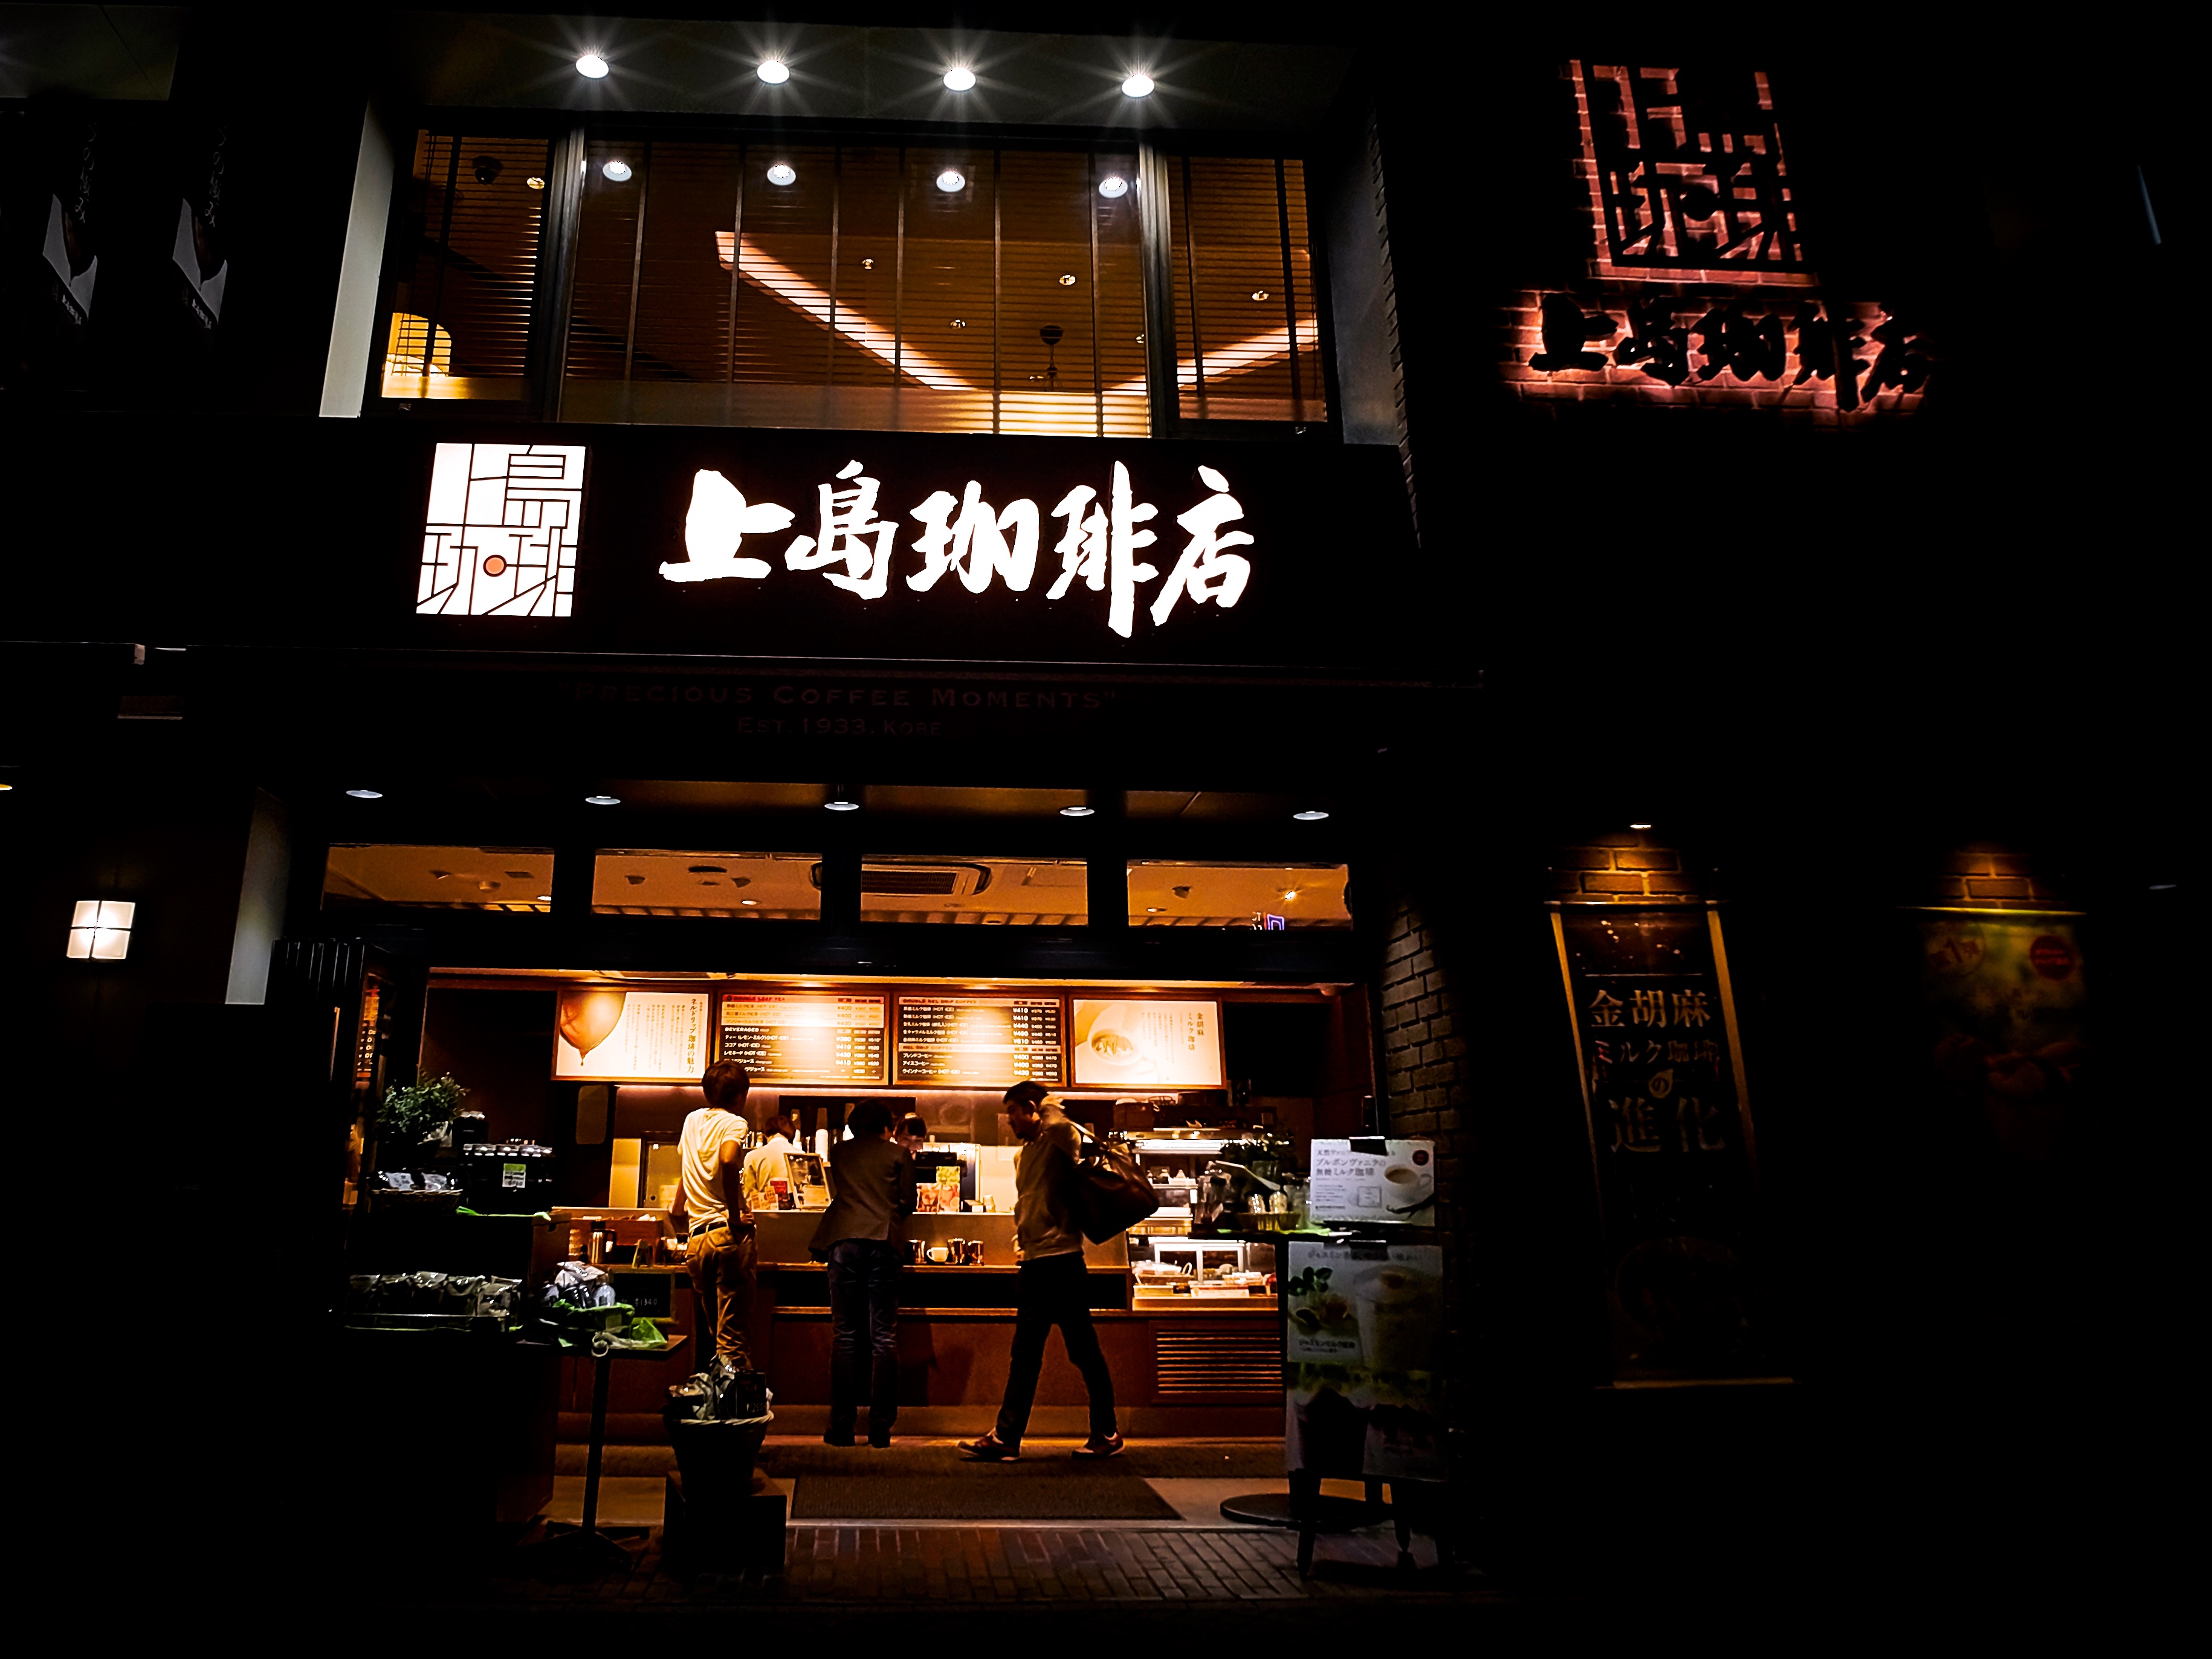
night, restaurant, bar, japan, nightphotography, coffeeshop, sony, yokohama, superwideheliar15mmf45, aobadai, ueshima